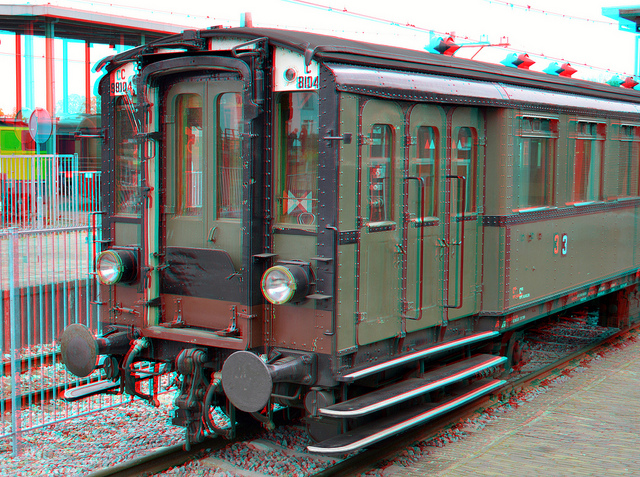
A green train parked next to a train station.

Small green antique train sitting on tracks in a train station.

A green train sits on the tracks with no people around.

A green and red train sitting next to a fence.

An anaglyph 3D image of a train car.